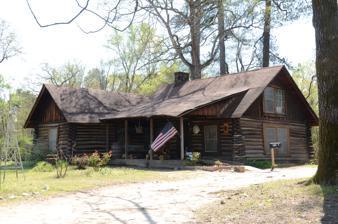
Building: Averitt House (Mount Pleasant, Miller County, Arkansas)
Country: United States of America
Year built: 1933
Historic house in Arkansas, United States United States historic place Averitt House U.S. National Register of Historic Places Location in Arkansas Show map of Arkansas Location in United States Show map of the United States Nearest city Mount Pleasant, Arkansas Coordinates 33°20′50″N 93°57′51″W / 33.34722°N 93.96417°W / 33.34722; -93.96417 Area less than one acre Built 1933 ( 1933 ) Architect Tim Averitt NRHP reference No. 92000958 Added to NRHP July 24, 1992 The Averitt House is a historic house in the rural central part of Miller County, Arkansas .  It is a single-story log structure, located about 7 miles (11 km) south of Texarkana on the west side of United States Route 71 .  It was built in 1931-33 by Tom Averitt, the local health inspector at the time, and is a locally unique example of rustic log architecture.  It is roughly L-shaped, with a shed-roof porch on its northeastern facade.  A single fieldstone chimney rises through the roof near the junction of the L.  The walls are made of unfinished logs joined by saddle notches.  The logs for its construction were supposedly taken by clearing the site on which it stands.  Not far from the house stands a garage, also built by Averitt from logs. The house was listed on the National Register of Historic Places in 1992. See also National Register of Historic Places listings in Miller County, Arkansas References